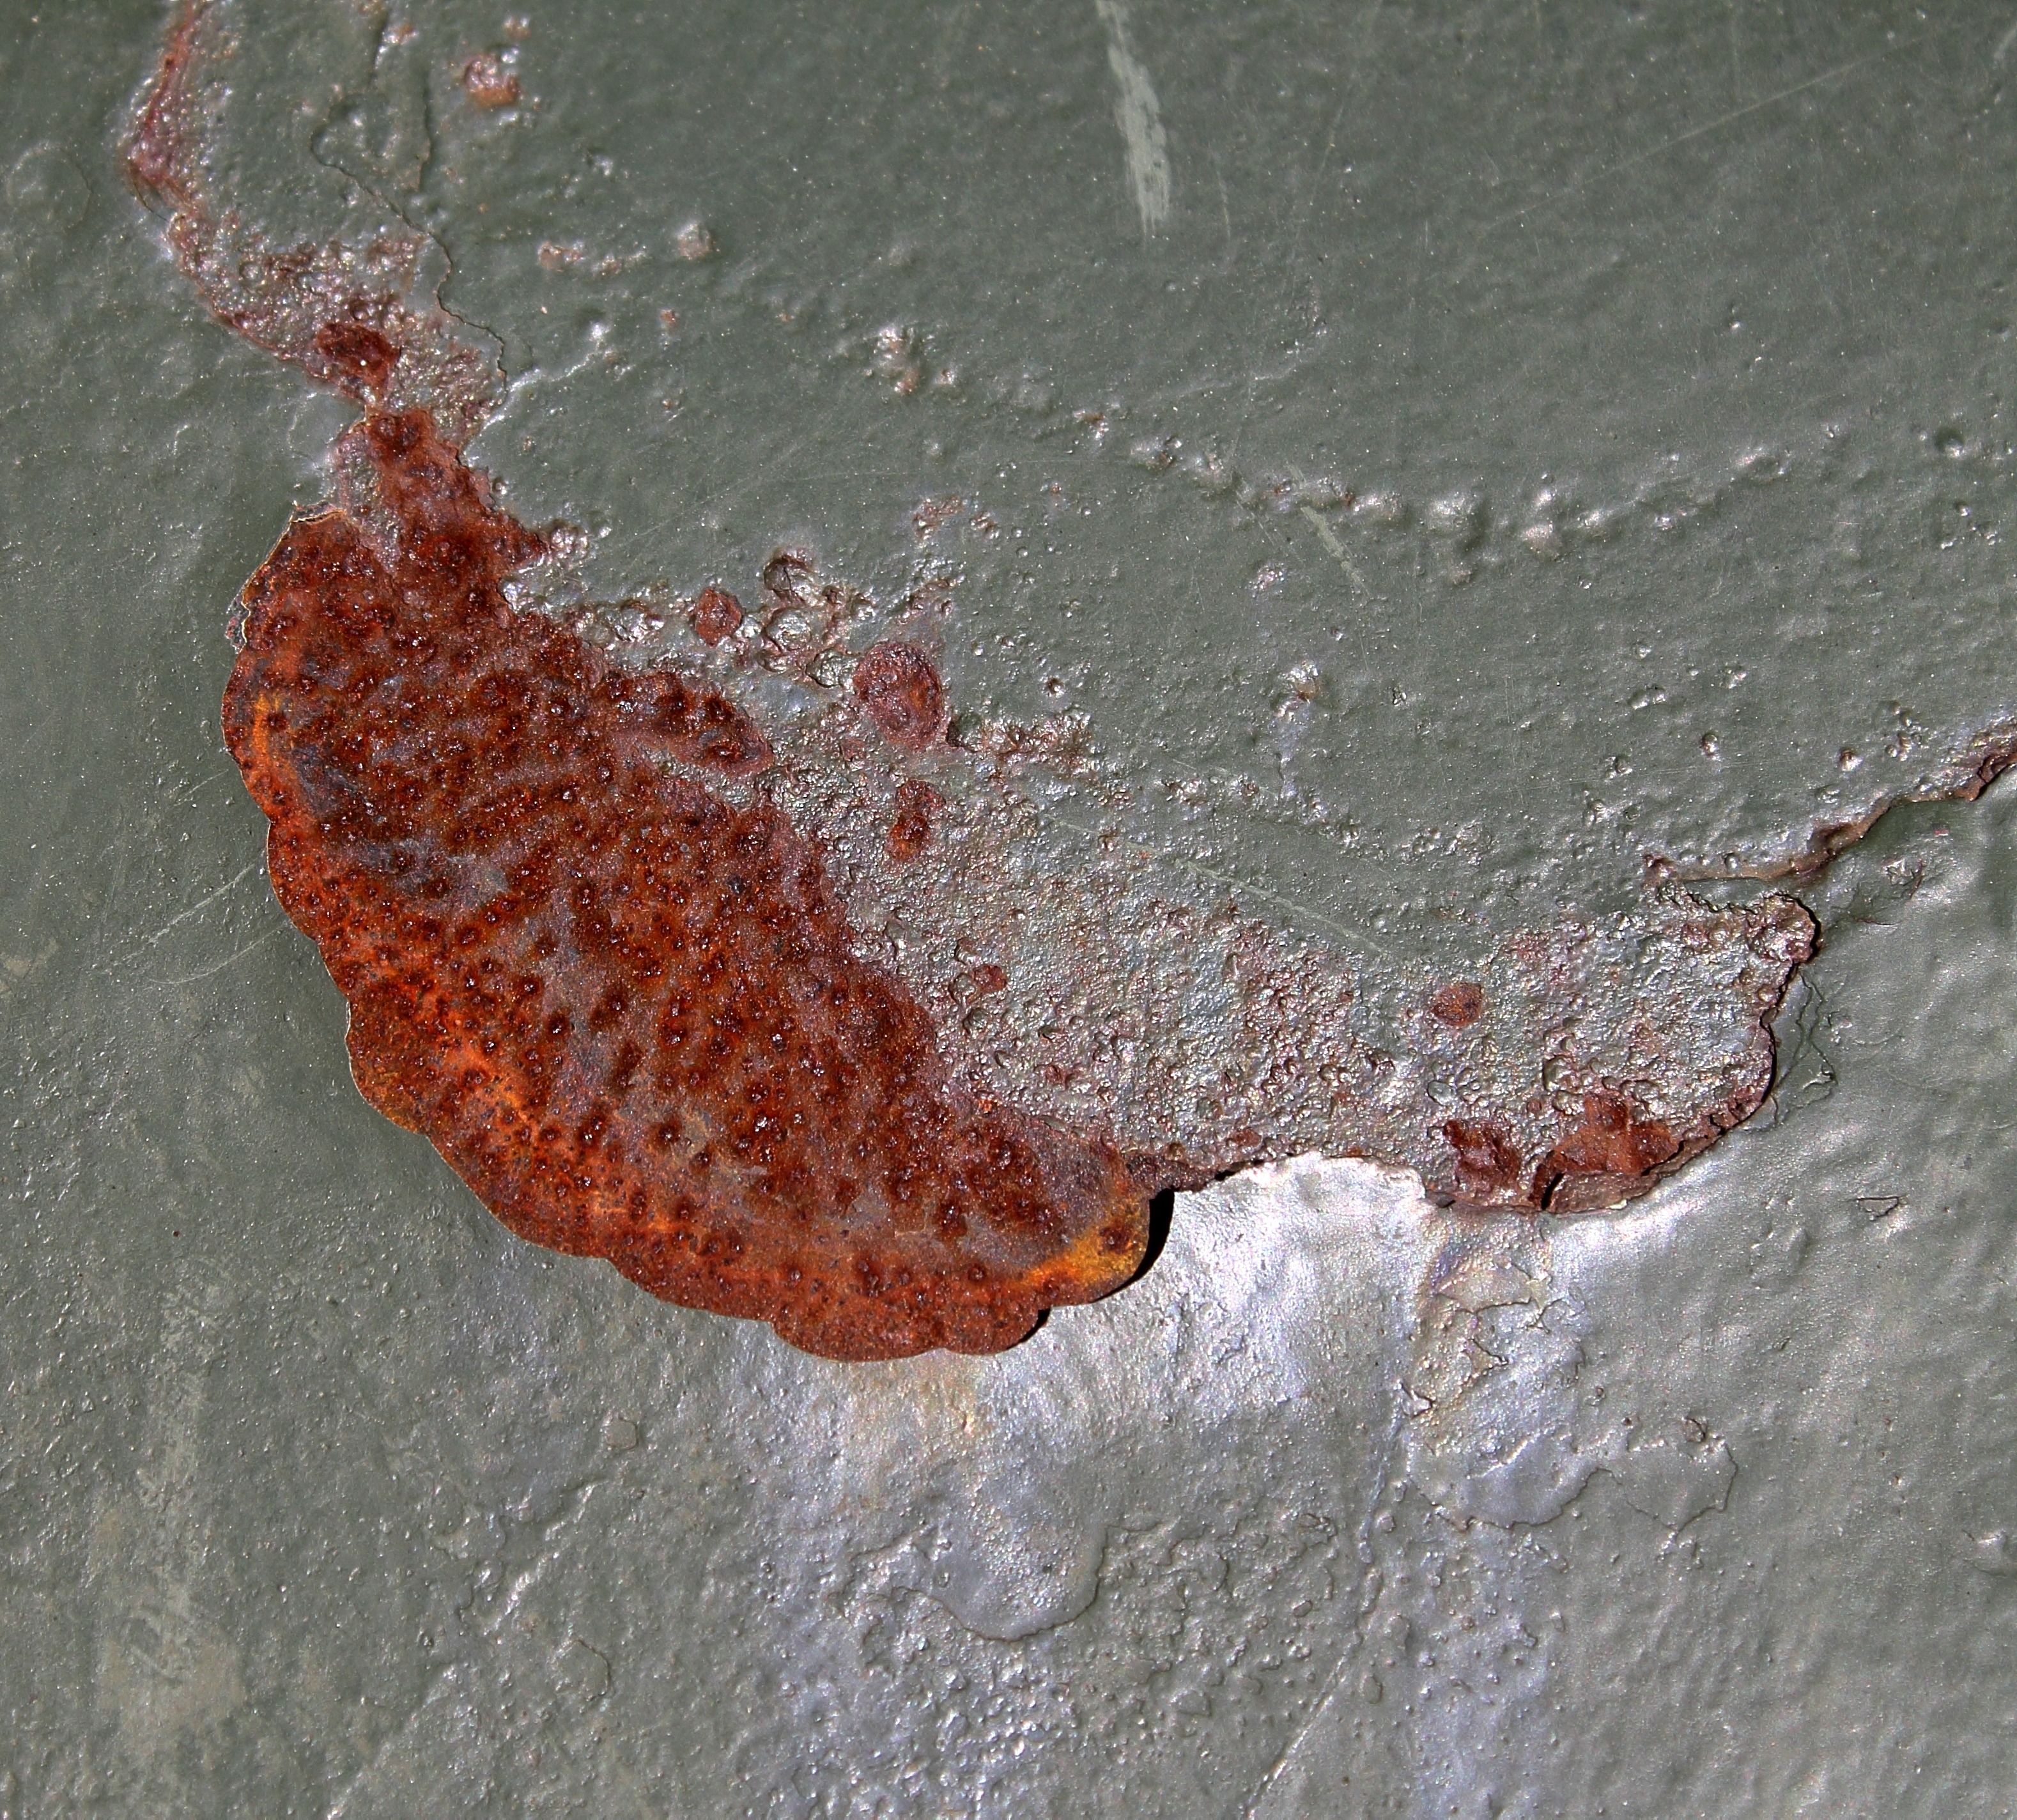
rock, snow, structure, leaf, frost, ice, red, metal, soil, material, flake, weathered, geology, stainless, macro photography, geological phenomenon, wall color, instep protection paint